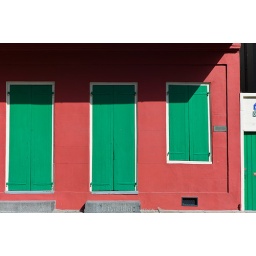
Red &amp;amp; green building in the French Quarter of New Orleans